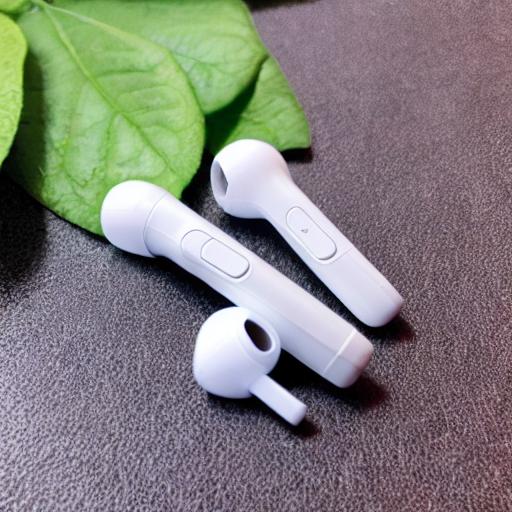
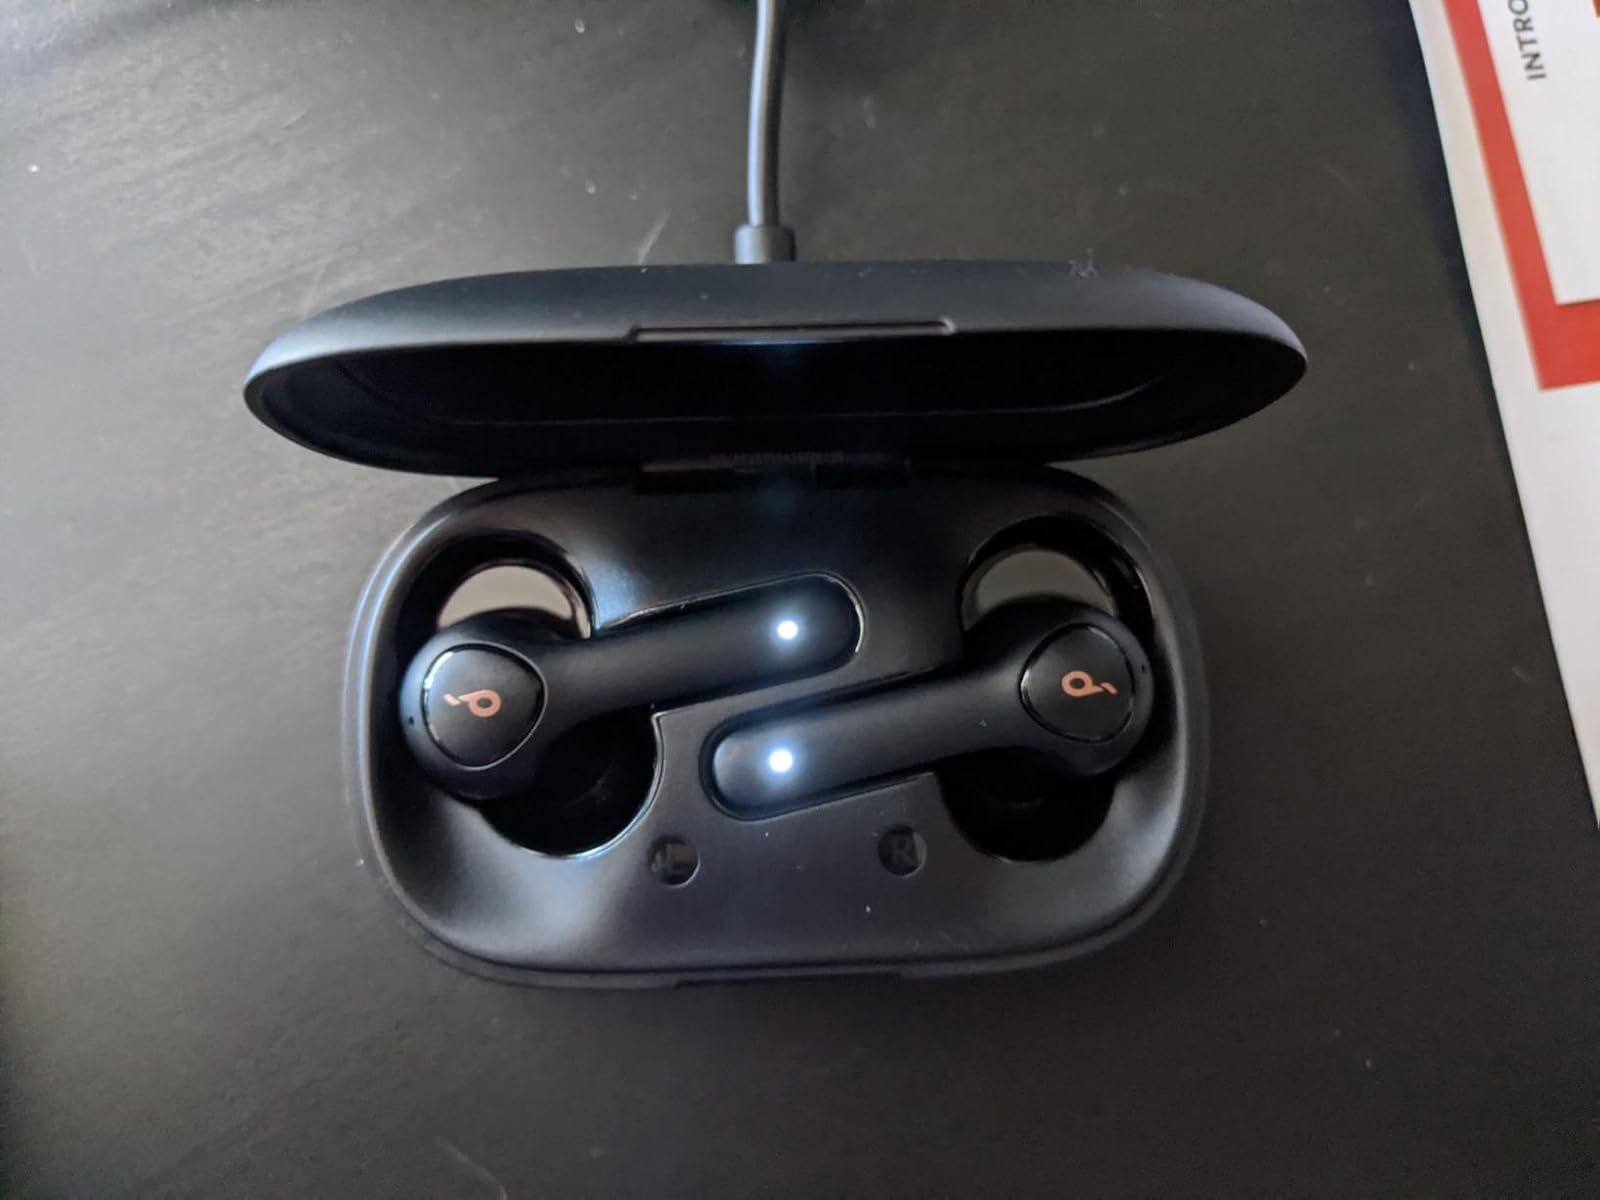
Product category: earbuds
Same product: no